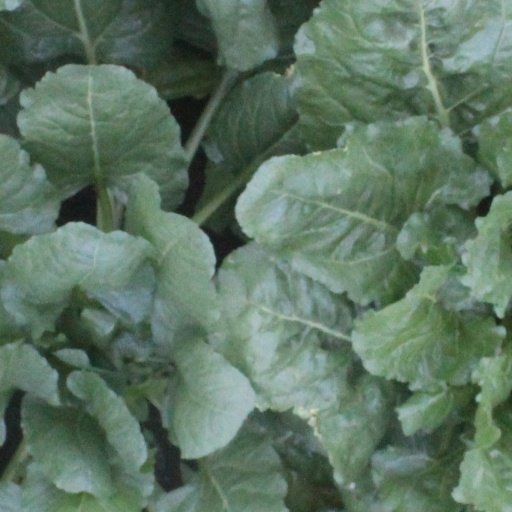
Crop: sugar beet